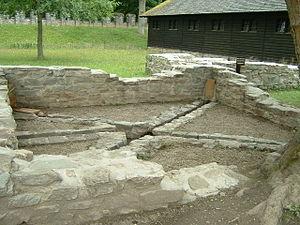
Kastell Saalburg, conduites de chauffage par le sol, datées de l'époque romaine
Un plancher chauffant est un système de chauffage des bâtiments par le sol. L'énergie de chauffage produit par une chaudière est généralement transmise au plancher via un réseau circulant sous le plancher. Ce réseau est principalement hydraulique ou électrique. Les systèmes récents de plancher hydraulique sont dits basse température, car l'eau circule dans les tuyaux à une température moyenne comprise entre 21 °C et 24 °C.